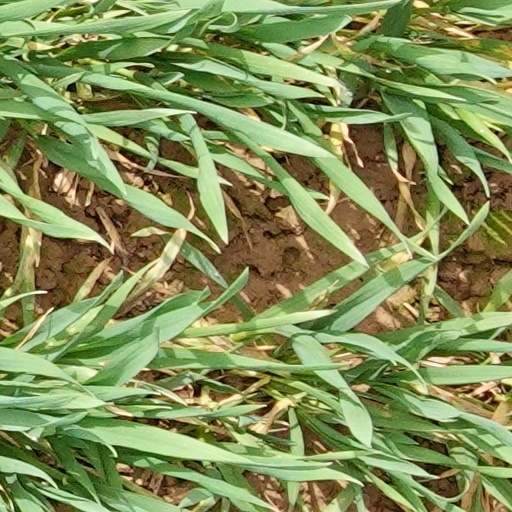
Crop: wheat